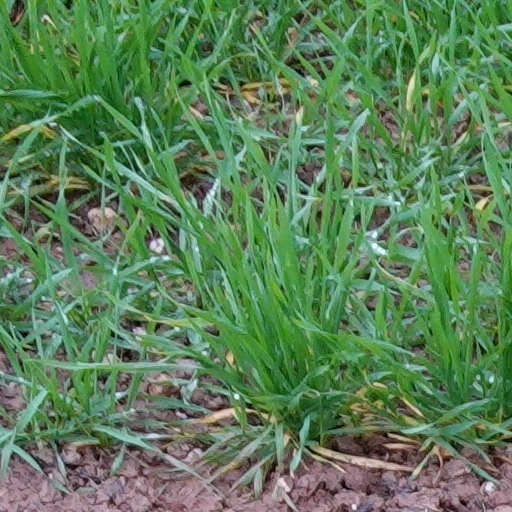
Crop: wheat